2023 Spanish government formation

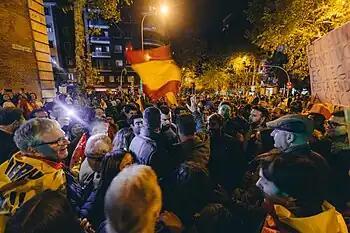
Vox leader Santiago Abascal in one of the protests in front of PSOE's HQs in Madrid on 7 November 2023.

In a meeting between Pedro Sánchez and Alberto Núñez Feijóo on 9 October, Sánchez reminded the PP leader of "the need to respect the electoral results of last 23-J, parliamentary democracy, and the majority will of the citizens to form a government of progress", whereas Feijóo accused Sánchez of "massive electoral fraud" while warning that the PP would oppose any amnesty law "with all intensity". The PP described the proposed amnesty as an "attack on democracy" and demanded a re-run of the general election, while adopting a strategy of street protests against the incoming government. Vox and other right-wing groups called a demonstration in Plaza de Colón for 29 October, which saw 100,000 people peacefully protesting the formation of the new government. The PP also called a political rally in Valencia for 5 November, which saw 10,000 to 20,000 people protesting.